Milovan Vitezović

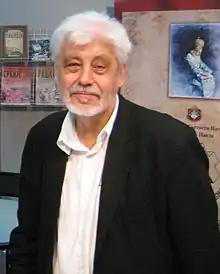
Vitezović at the 2013 Belgrade Book Fair

Milovan Vitezović (Serbian Cyrillic: Милован Витезовић; 11 September 1944 – 22 March 2022) was a Serbian writer, professor and screenwriter.